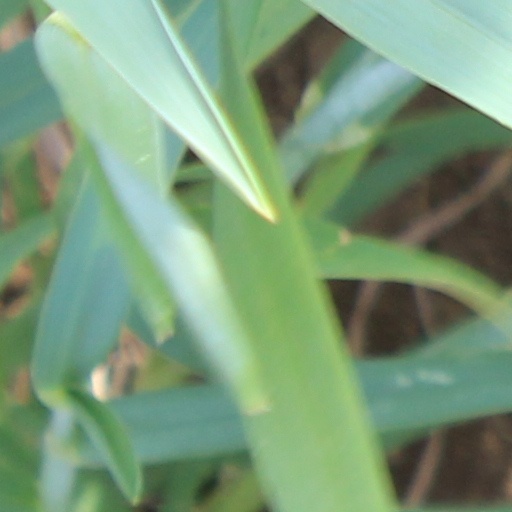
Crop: wheat